Eucalyptus vernicosa

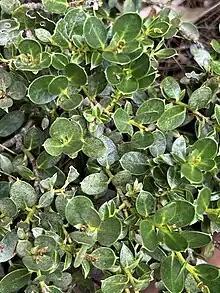
Foliage

Eucalyptus vernicosa, commonly known as varnished gum, is a species of shrub or a mallee that is endemic to mountainous areas of Tasmania. It has smooth greyish bark, crowded, egg-shaped to elliptical or round leaves, flower buds singly or in groups of three in leaf axils, white flowers and hemispherical or bell-shaped fruit.